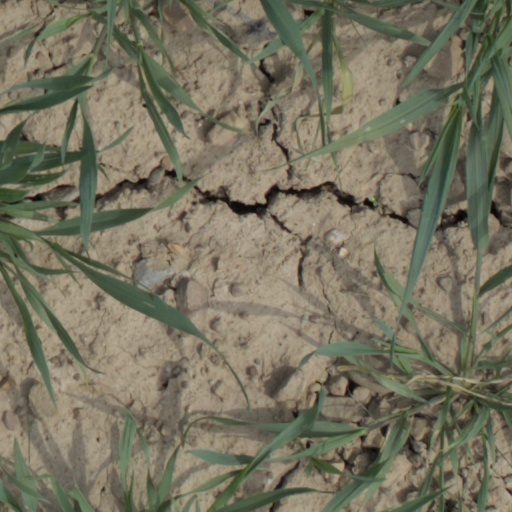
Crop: wheat